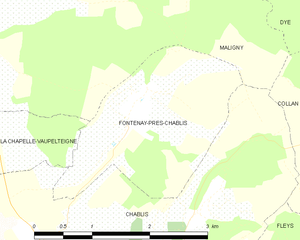
Carte des communes françaises Fontenay-près-Chablis